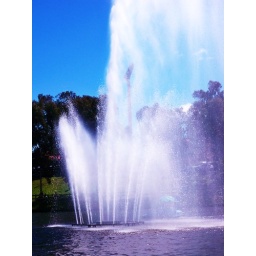
water fountain in the river